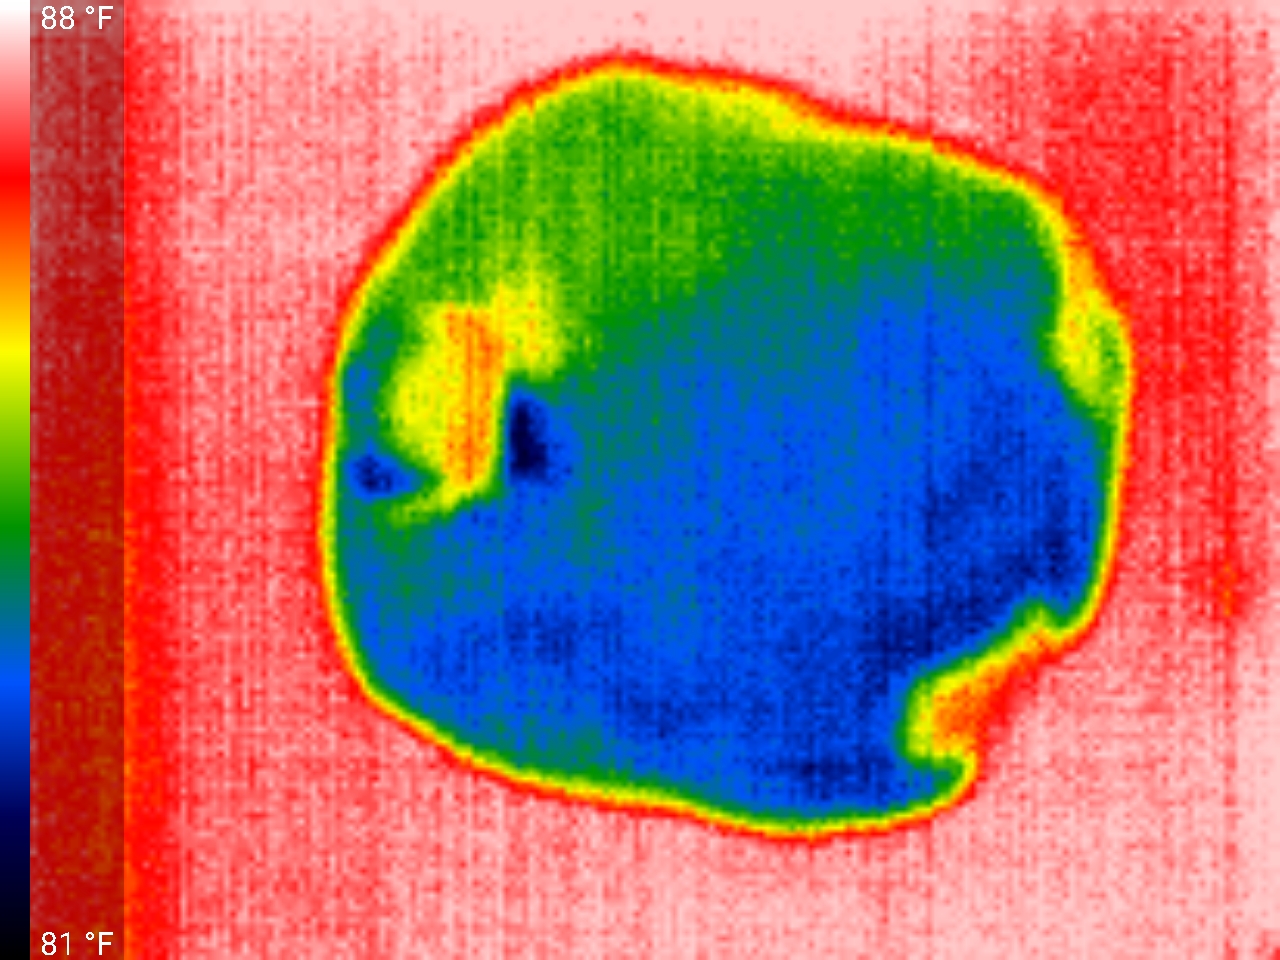
Label: Major Defect